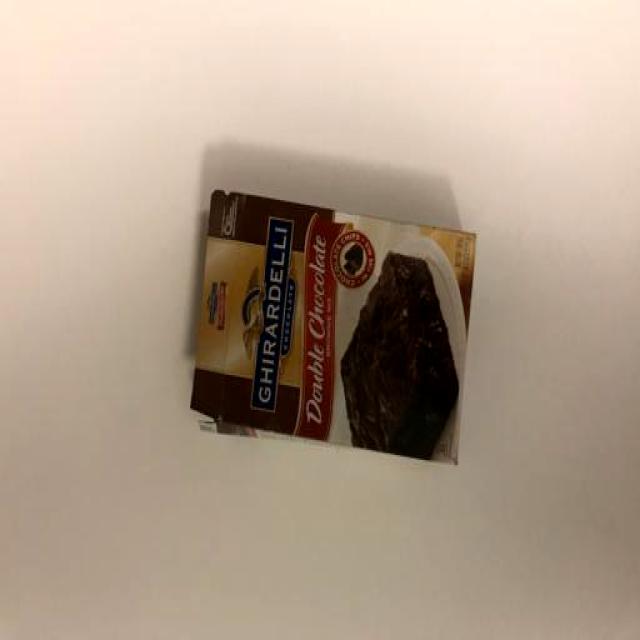
Label: Paper